Laura Hilgermann

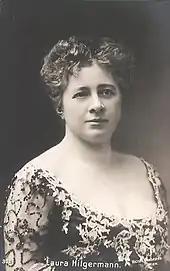

Laura Hilgermann (born Laura Oberländer, married Laura Rosenberg or Laura Hilgermann-Radó; 13 October 1869 in Vienna, (Austria-Hungary) – 9 February 1945 in Budapest, Hungarian Empire) was an Austro-Hungarian operatic singer (soprano and contralto) then singing teacher.